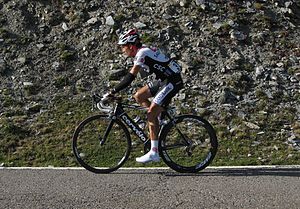
Íñigo Cuesta
Íñigo Cuesta López de Castro er en professionel spansk landevejscykelrytter. Han største sejr kom i 1998 da han vandt Baskerlandet Rundt.